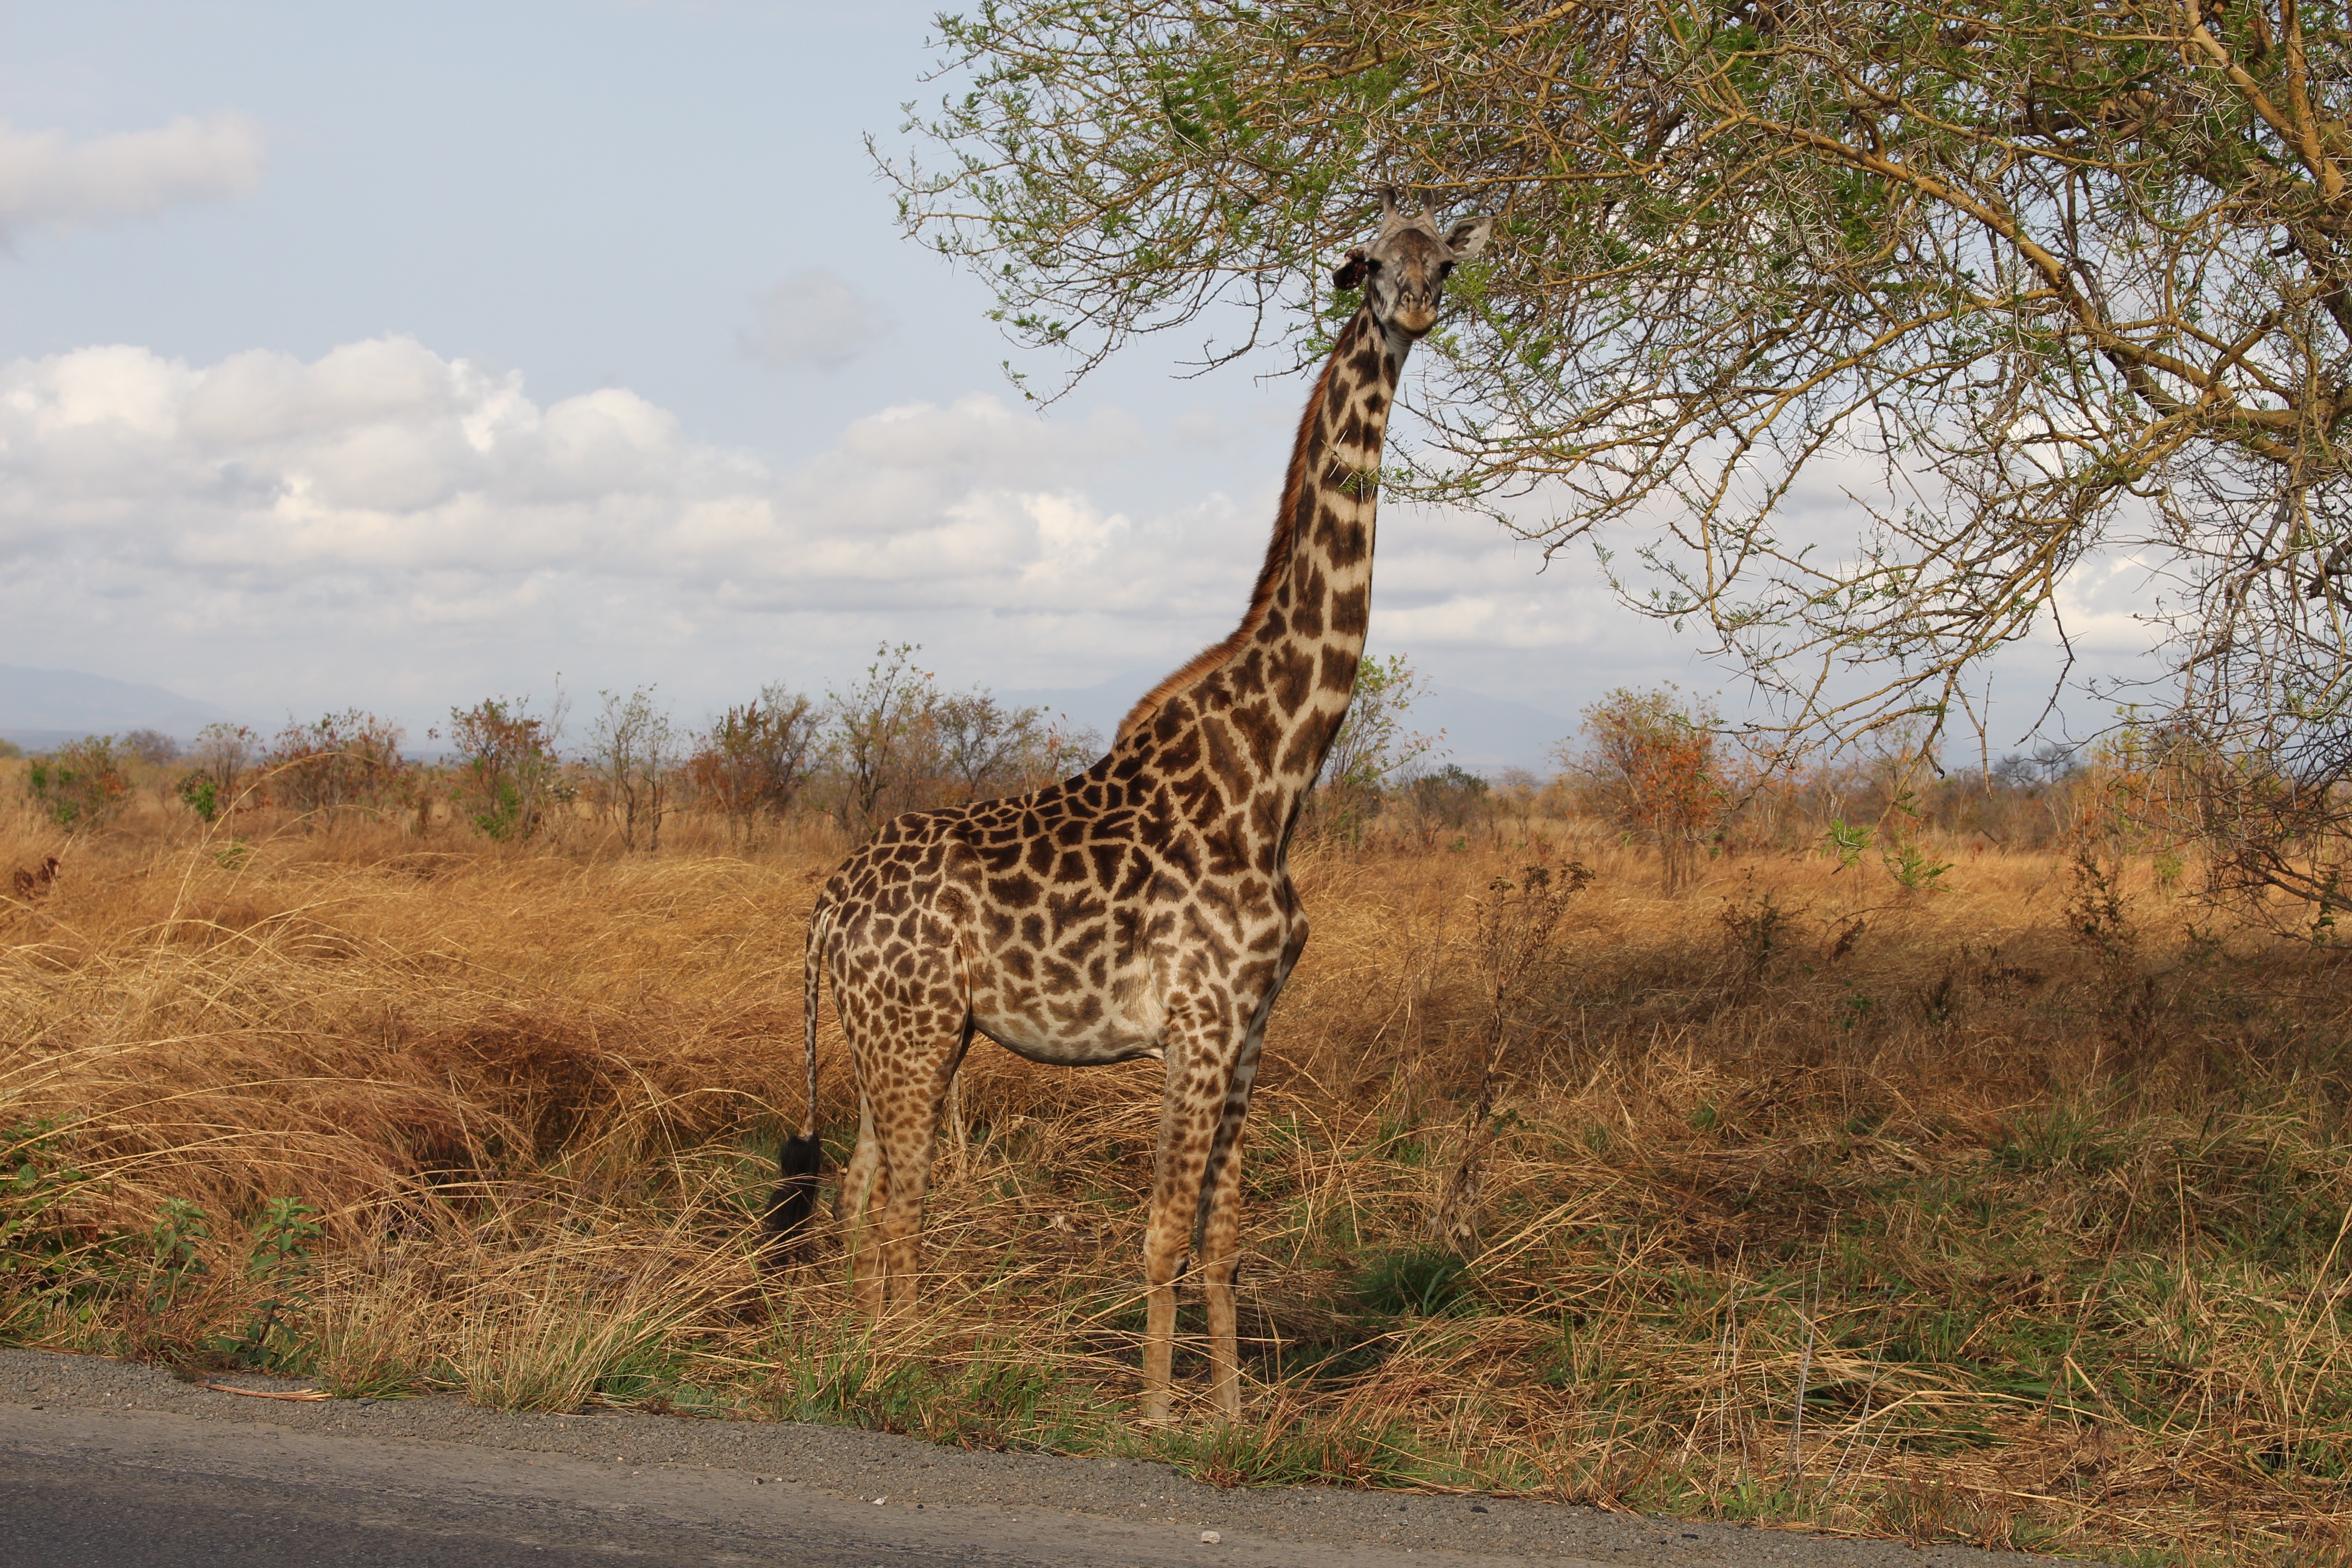
prairie, adventure, recreation, wildlife, mammal, fauna, savanna, plain, giraffe, grassland, safari, giraffidae, outdoor recreation